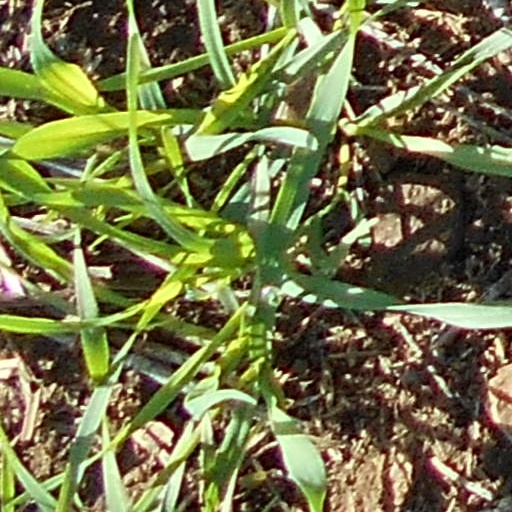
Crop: wheat